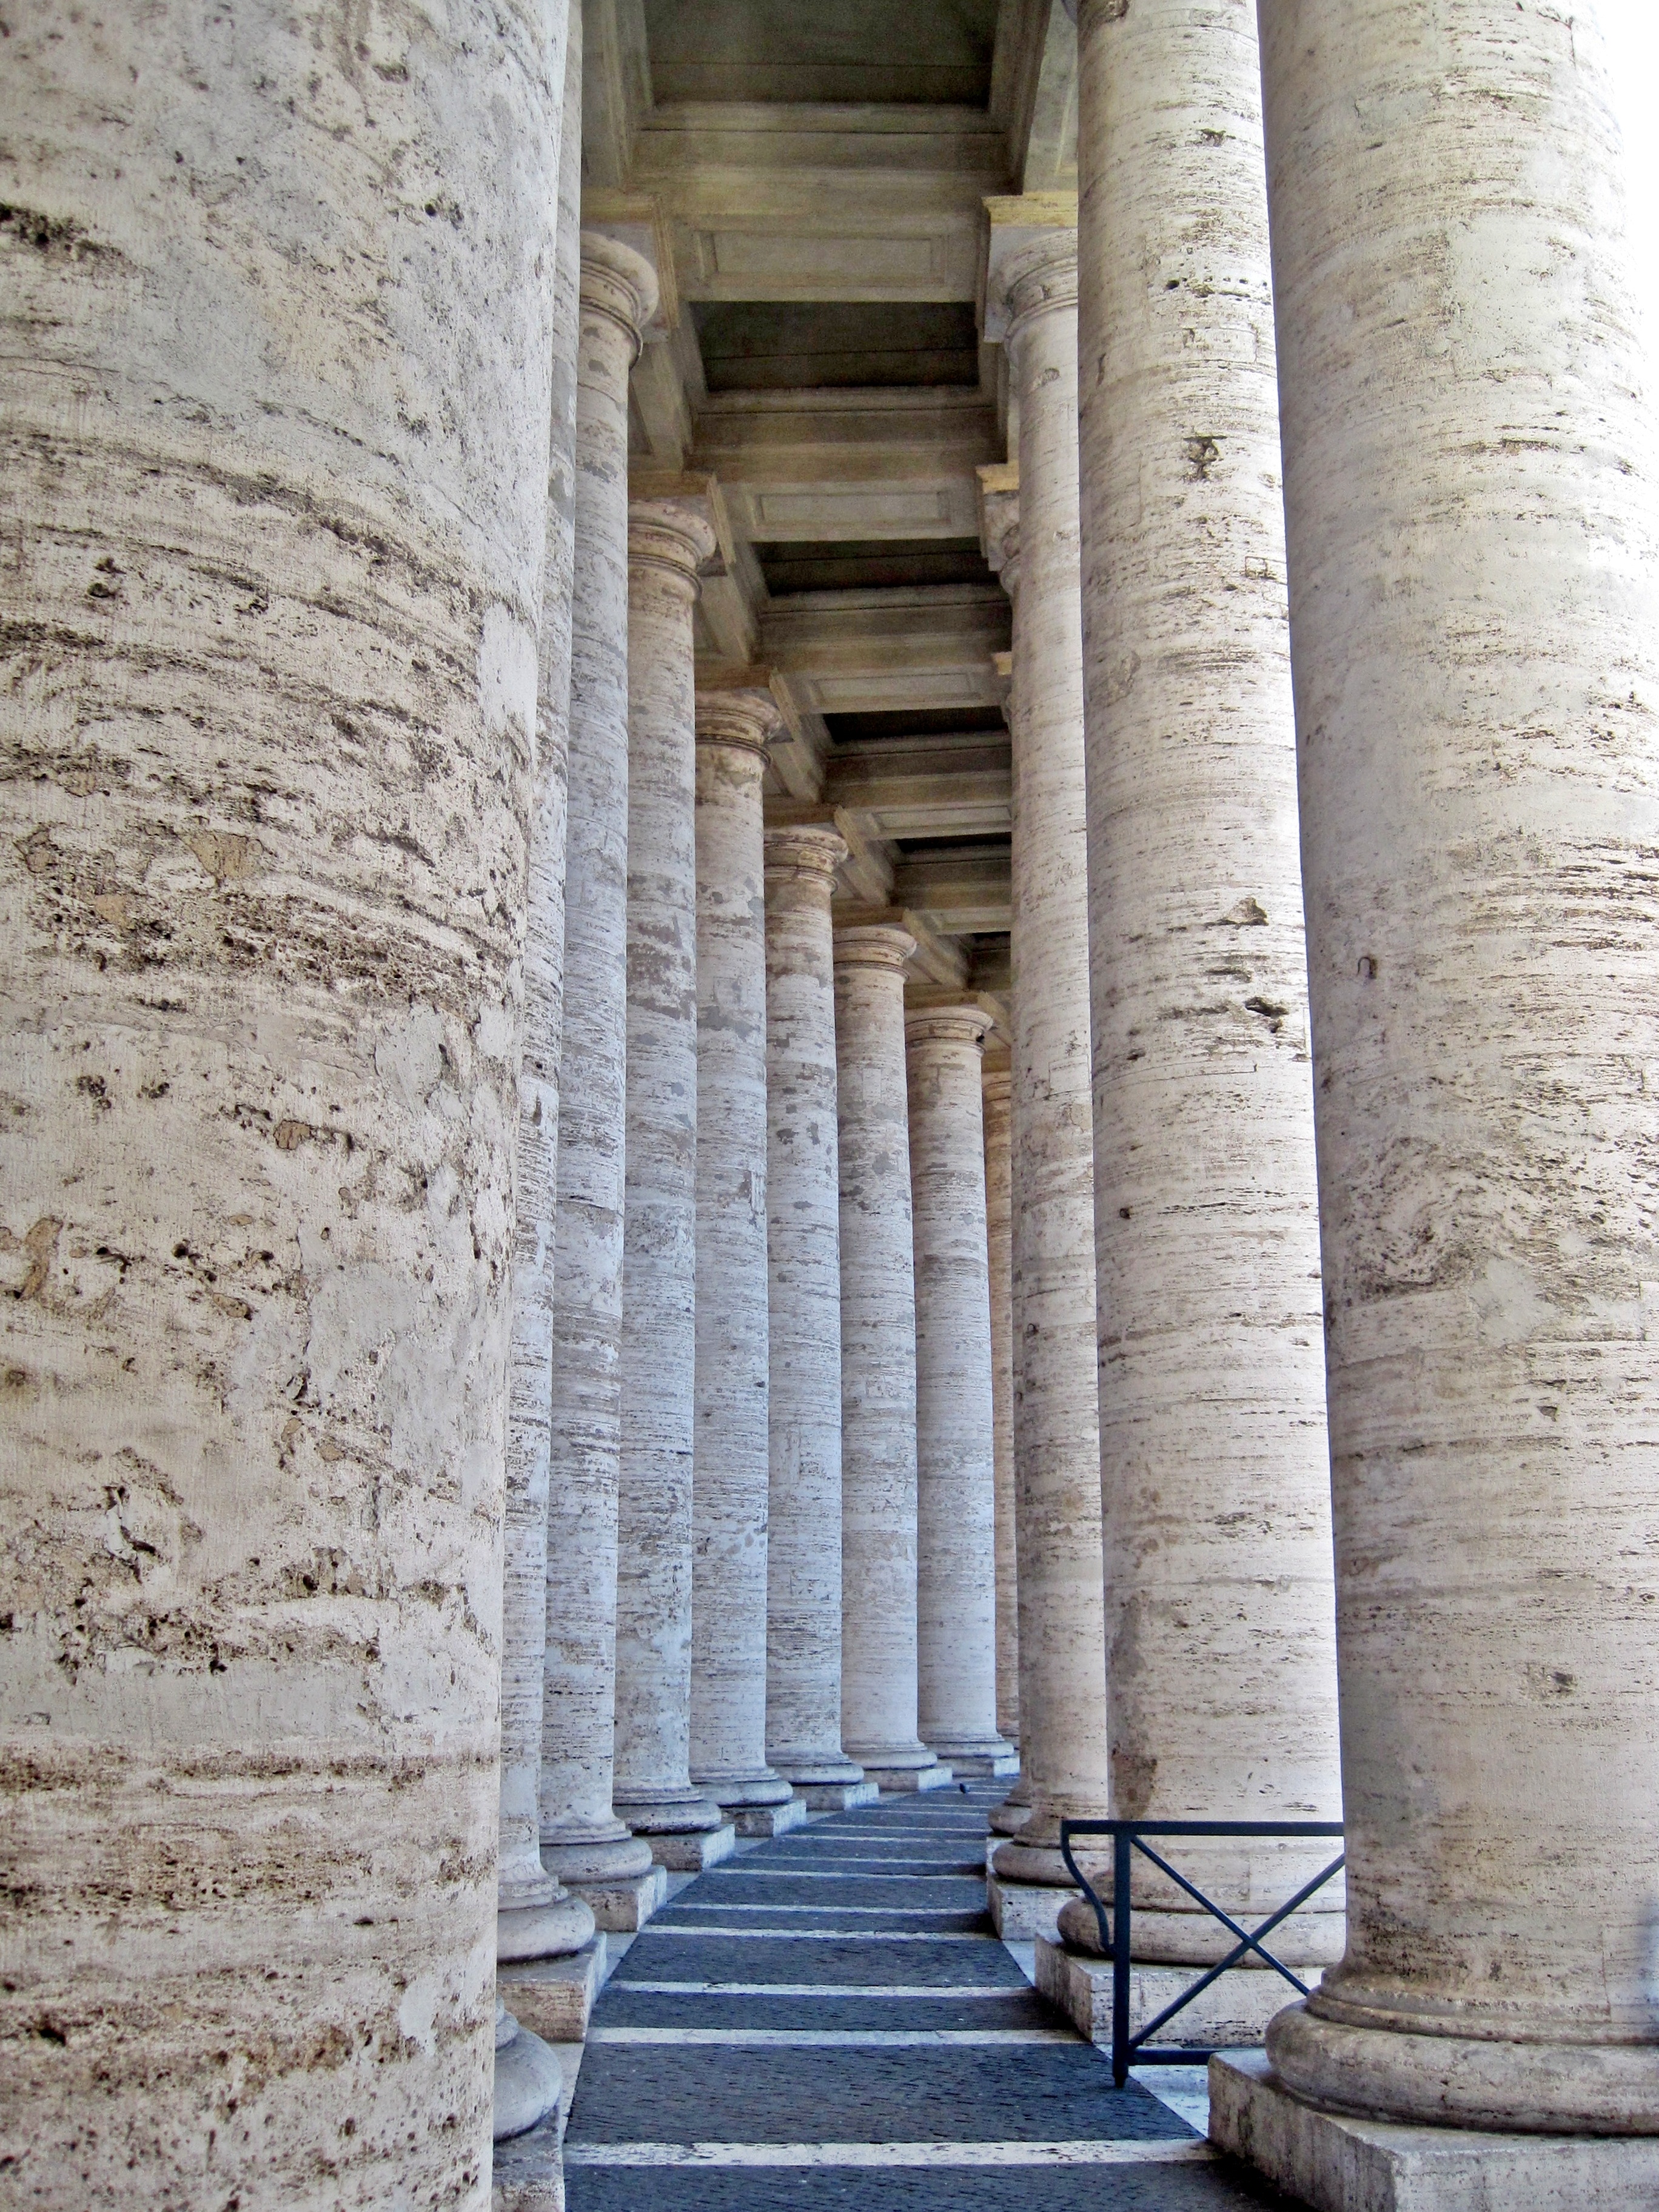
rock, architecture, structure, wood, wall, arch, column, italy, facade, brick, vatican, rome, temple, stairs, ruins, columns, st peter's square, ancient history, bernini's colonnade